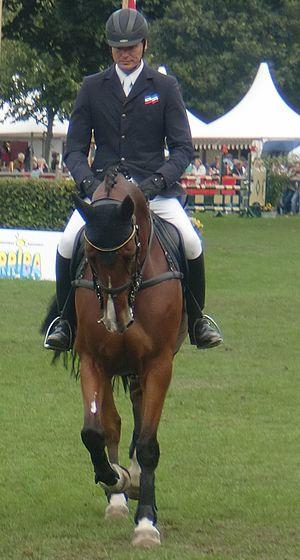
Sören Von Rönne est un cavalier de saut d'obstacles allemand né le 13 juillet 1962.